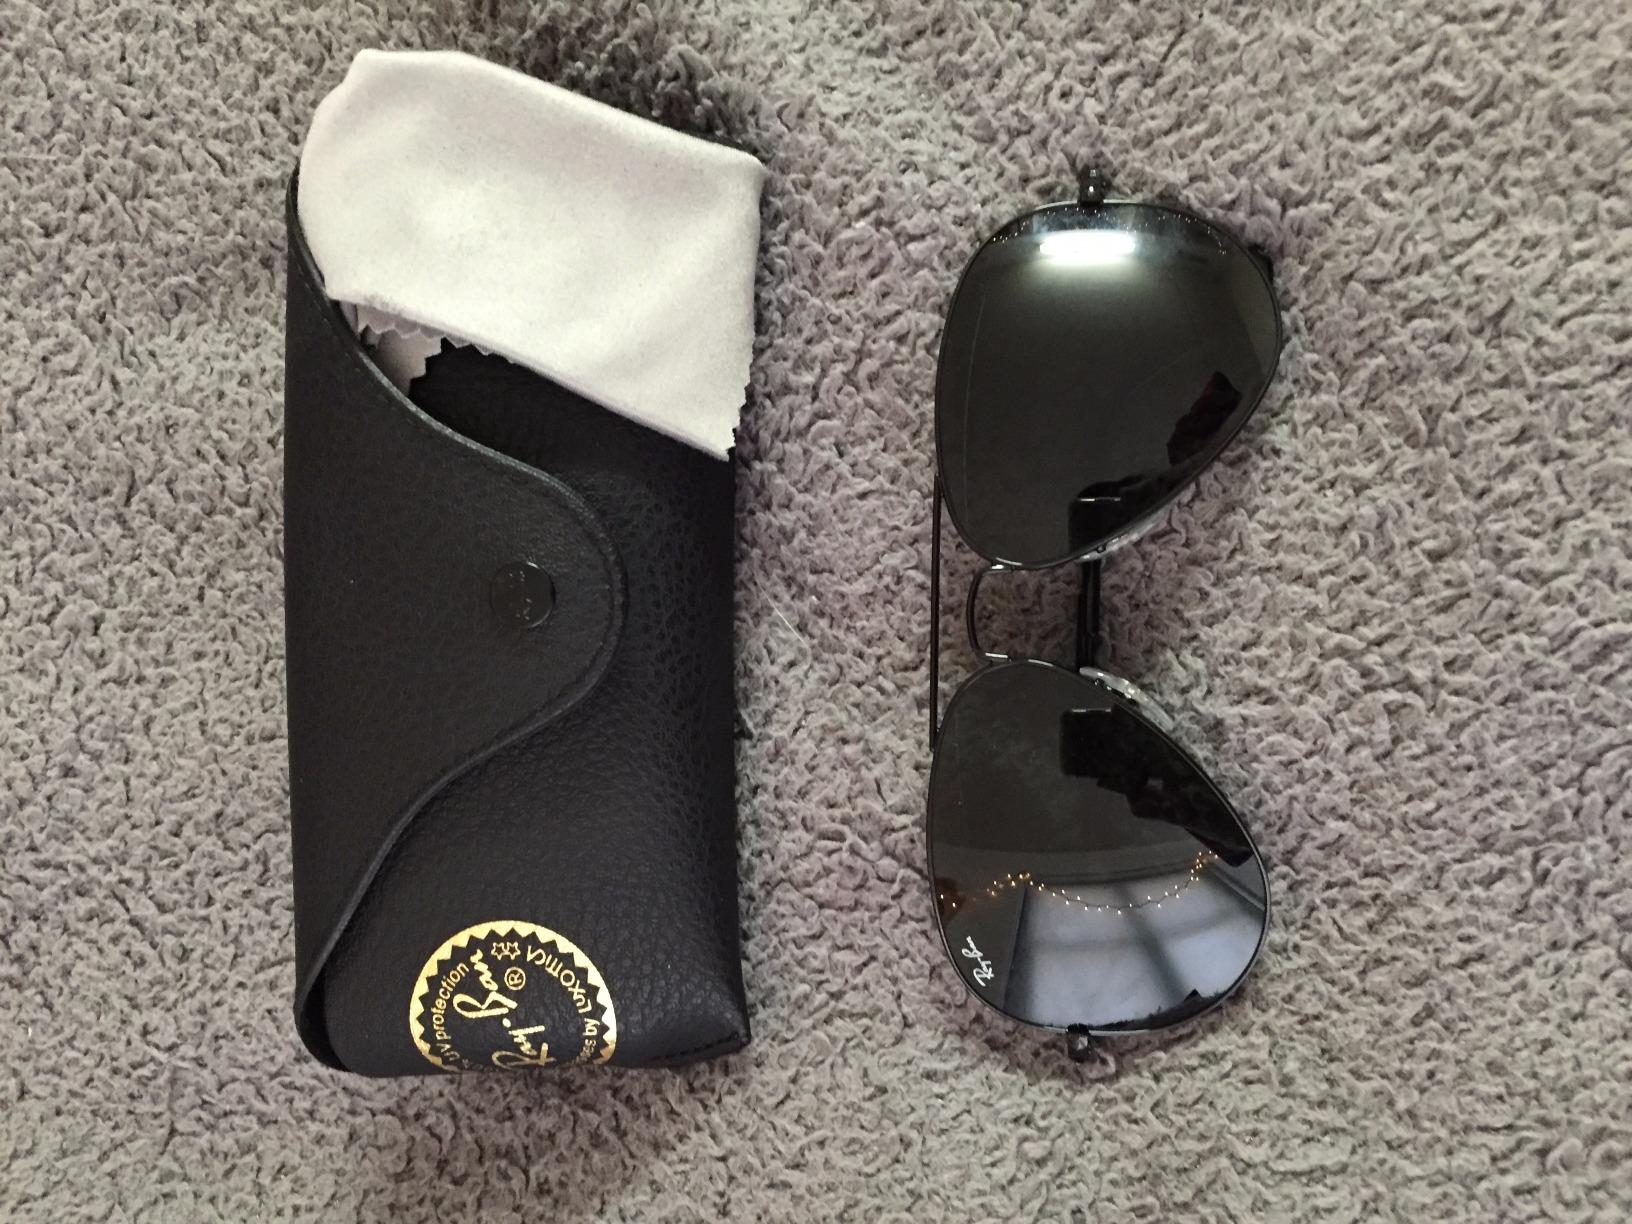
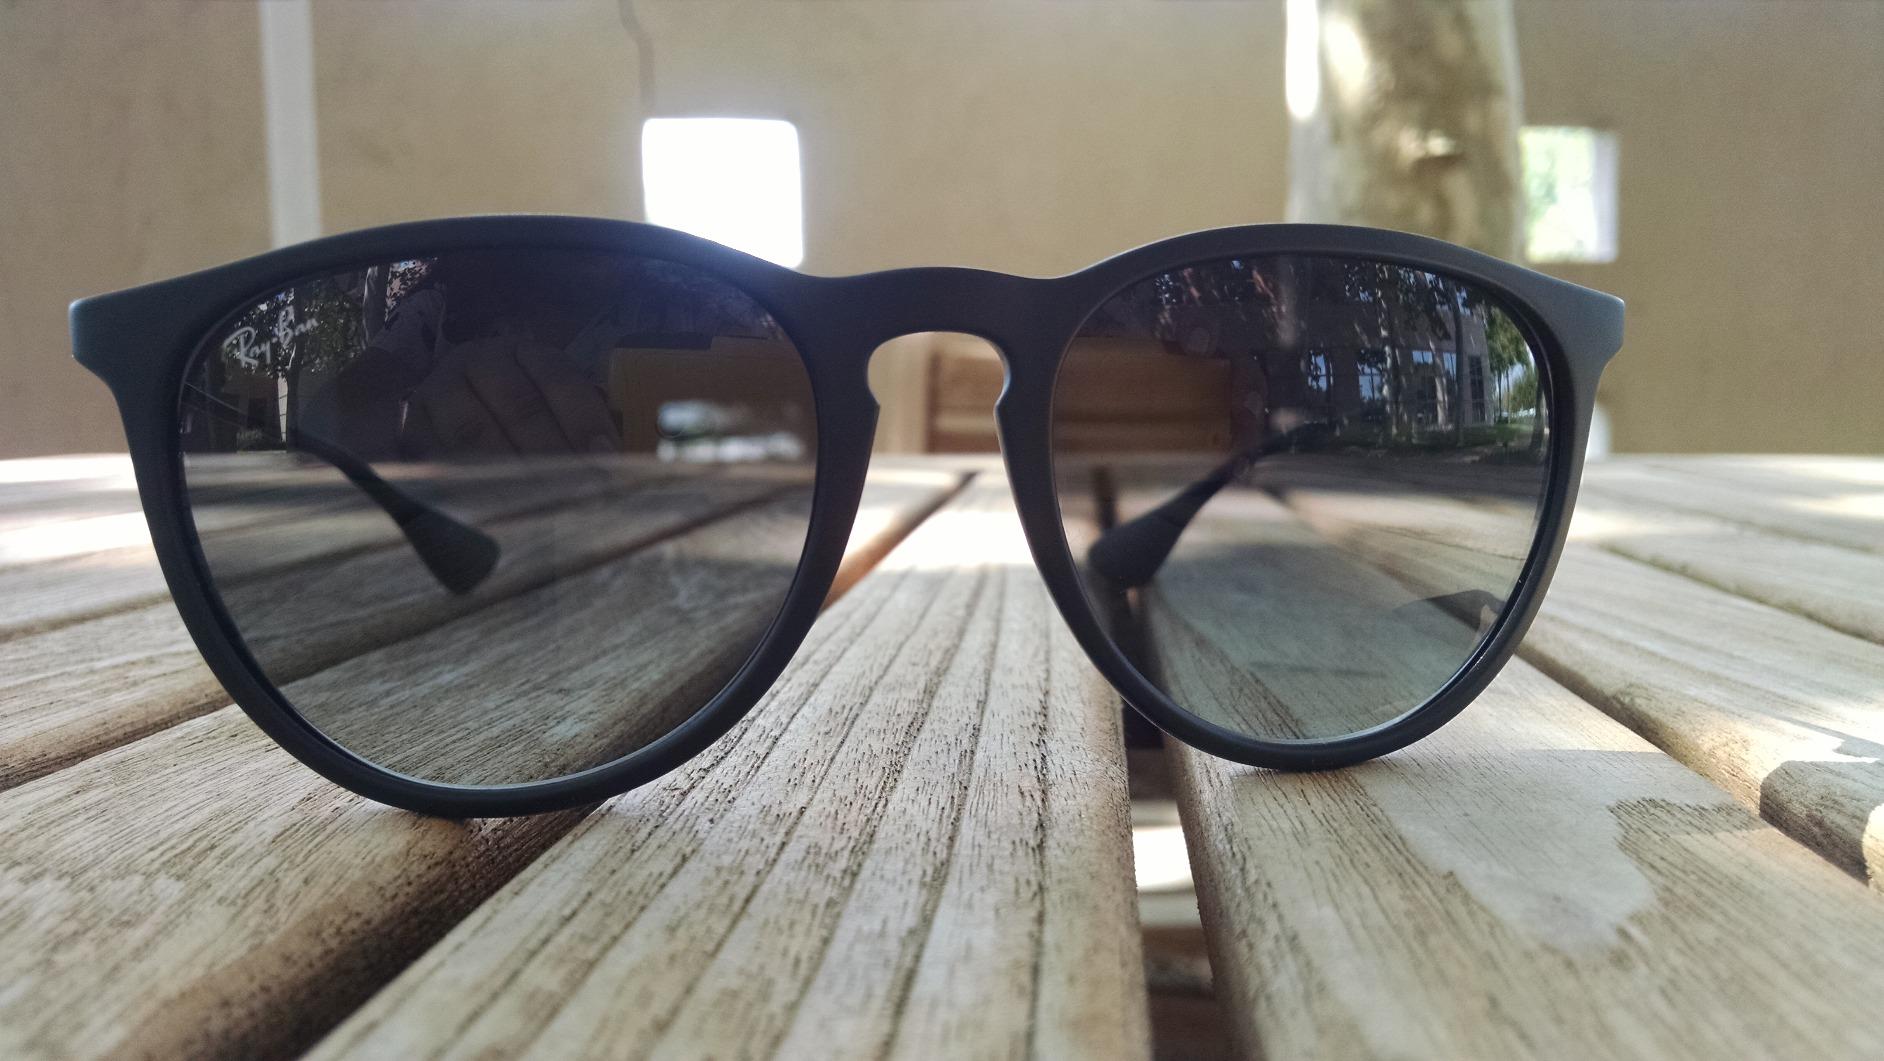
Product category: accessories_sunglasses
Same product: no